2018 NFC Championship Game

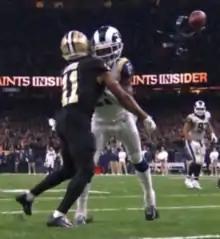
Rams cornerback Nickell Robey-Coleman (white jersey) commits the illegal hit on Saints receiver Tommylee Lewis that was uncalled by the officials

On the third down play, the Saints lined up in shotgun formation, with receiver Tommylee Lewis lined up in the backfield to Brees' right. Just prior to the snap, there appeared to be a bit of confusion in the Rams' secondary, with cornerback Nickell Robey-Coleman lined up on the opposite side of the formation from Lewis, who ended up being his receiver assignment. Upon the snap, Lewis ran a wheel route towards the right sideline, and Brees threw a pass intended for him. Before Lewis could play the ball, Robey-Coleman, who was sprinting to make the play from being out of position, delivered a blind-side hit to Lewis near the 6-yard line, without turning to play the ball (which had not yet arrived), forcefully knocking Lewis to the ground. However, no flag was thrown for what was an apparent pass interference foul. (see Rules 8.5.2(a),(e)) Three officials appeared to have a clear view of the play: down judge Patrick Turner and side judge Gary Cavaletto, who were stationed 25 yards apart on the right sideline in front of the Saints bench, and back judge Todd Prukop, who was positioned in the middle of the field. Joe Buck and Troy Aikman, the announcers on the Fox broadcast, had the following commentary: